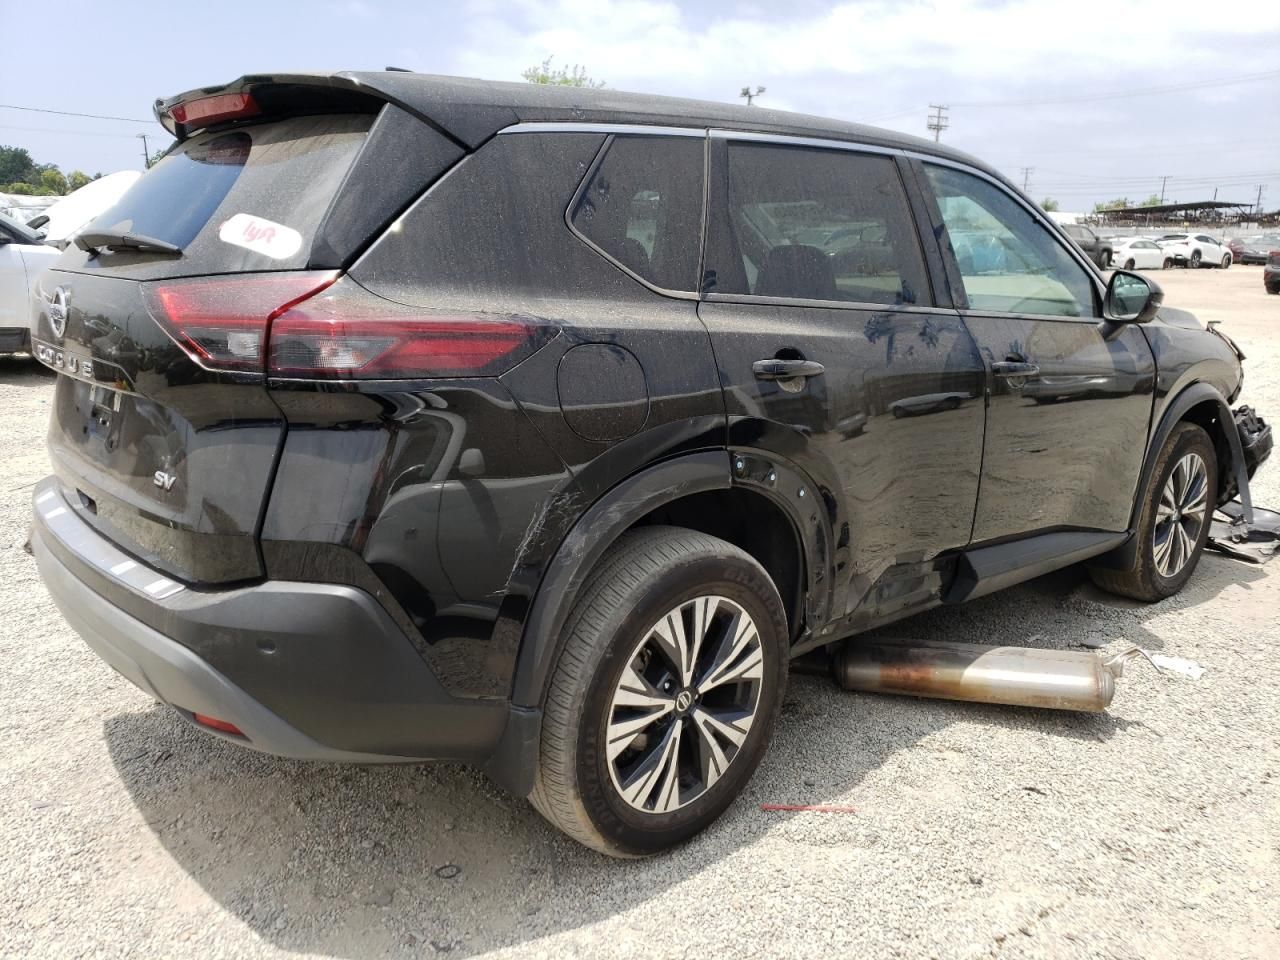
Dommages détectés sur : porte arrière droite, aile arrière droite, pare-choc arrière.
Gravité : mineur